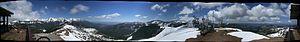
Le col Monarch est un col des États-Unis, dans le Colorado, dans les montagnes Rocheuses. Il est situé à une altitude de 3 448 mètres.